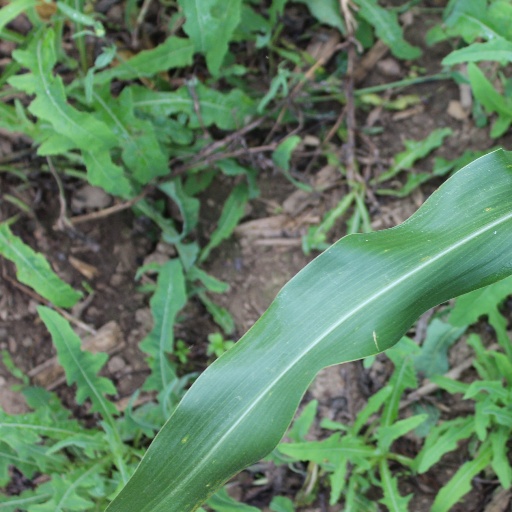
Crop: maize; corn